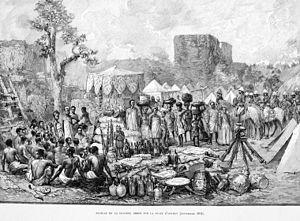
Bivouac de la Colonne Dodds sur la Place D'Abomey - Novembre 1892
Abomey est une commune du sud de la République du Bénin, située à 145 km de Cotonou, qui est la préfecture du département du Zou, dont elle est le chef-lieu. Fondée au XVIIᵉ siècle par le roi Houégbadja c'est la capitale historique de l'ancien Dahomey de 1625 à 1894. Cette ville a gardé de cette époque un ensemble de palais royaux inscrits au patrimoine mondial de l'humanité par l’UNESCO. Elle est située à environ une centaine de kilomètres à l'intérieur des terres. Au cœur de la cité, les Palais Royaux sont un témoin matériel majeur de cette civilisation.
Alfred Amédée Dodds, né à Saint-Louis du Sénégal le 6 février 1842 et mort à Paris le 17 juillet 1922, est un général français, métis par ses deux parents.
La Seconde guerre du Dahomey eut lieu du 4 juillet 1892 au 15 janvier 1894 dans les actuels départements de Ouémé et de Zou au Bénin. Les troupes françaises du colonel Alfred Dodds l'emportèrent sur celles du royaume Fon de Behanzin. Cette guerre marque la fin du royaume du Dahomey qui est annexé par l'empire colonial français.